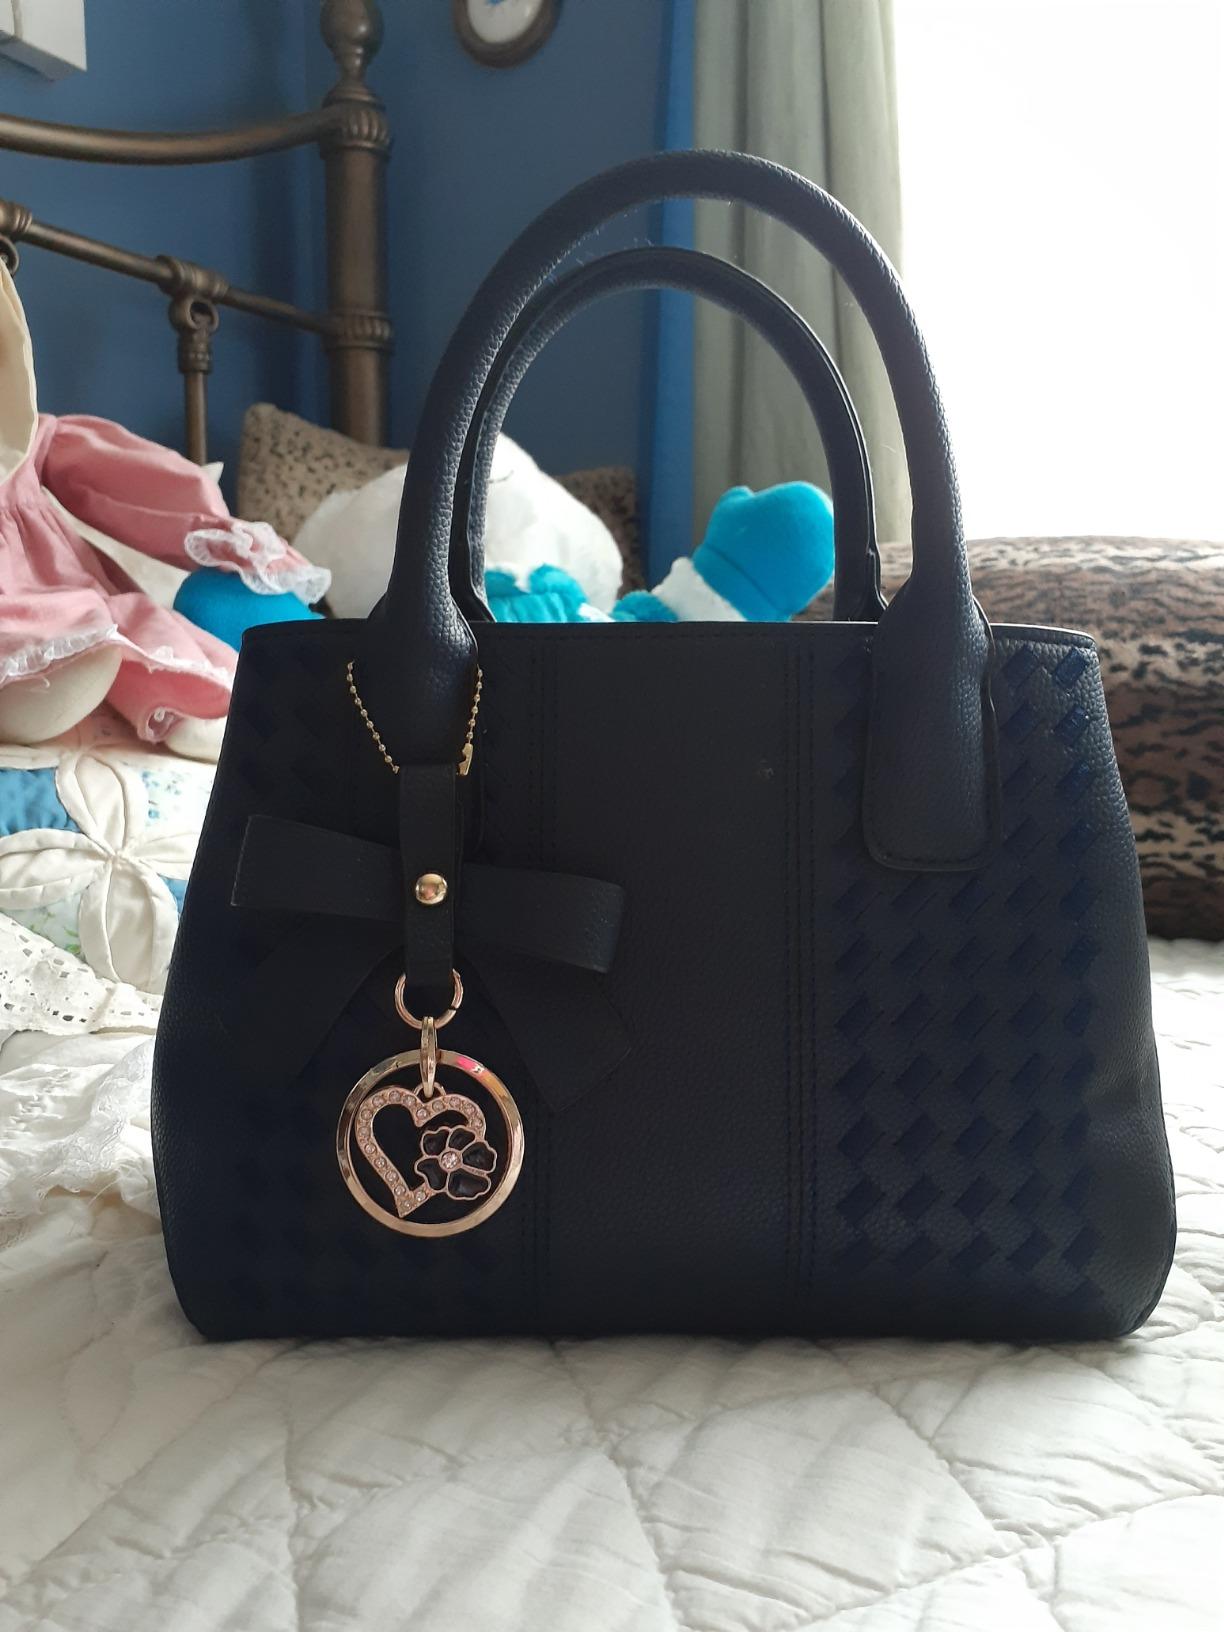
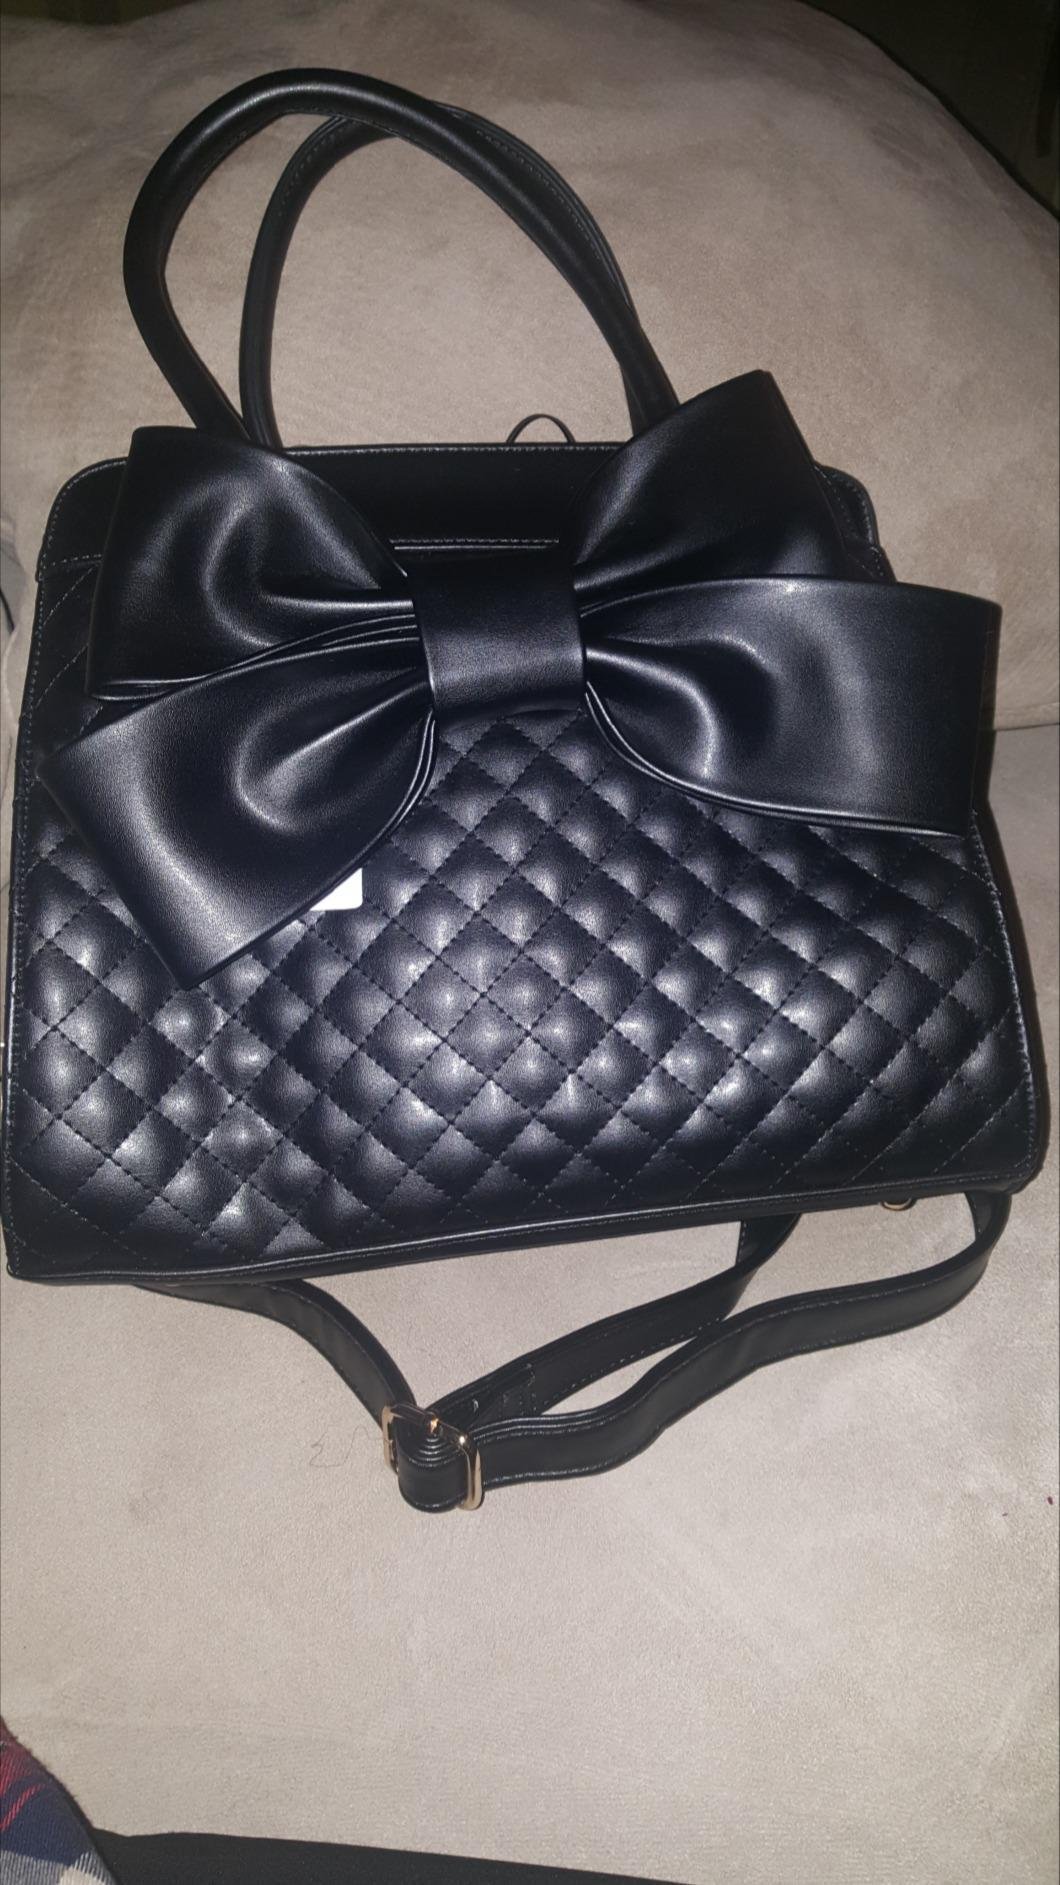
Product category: accessories_handbag
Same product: no